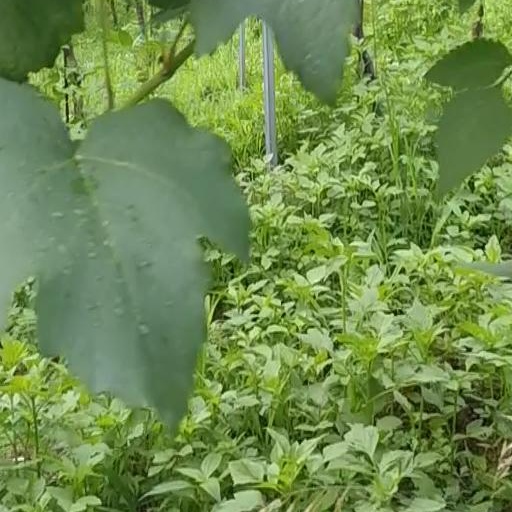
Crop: grape